Iraqi Jews in Israel

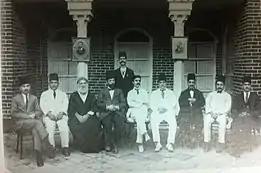
Zionist activists in Baghdad, 1922

In contrast to the elite class of Iraqi Jews who remained unattracted to Zionism, it received considerable support from poorer Jewish citizens who demonstrated their support in multiple public gatherings. These demonstrations led to condemnations by British officials and Arab authorities who warned against public activities. Until 1929, there was no official ban against their activities and Zionist organizations continued to exist discreetly. Alfred Mond's 1928 visit to Baghdad led to the first anti-Zionist demonstration in the city. Multiple Jews were injured in attacks related to the protests. There were other short lived Zionist organizations such as ""Agudat Ahi'ever"" (1929), ""Histadrut ha-No-ar ha-Ivri"" (1929), and ""Maccabi"" (1929–1930). Palestinian Jewish teachers were brought in to teach Hebrew and Jewish history. Some schools of the Alliance Israélite Universelle in Baghdad during this time organised Hebrew literary societies which promoted Zionism. After the 1929 riots, the Iraqi government began a campaign against Zionism. Palestinian Jewish teachers were expelled, and Iraqi Zionist leaders were arrested.